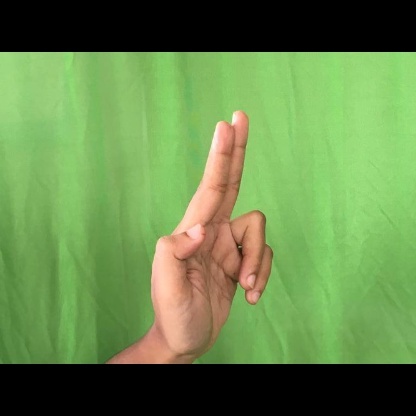
Mudra: Ardhapathaka